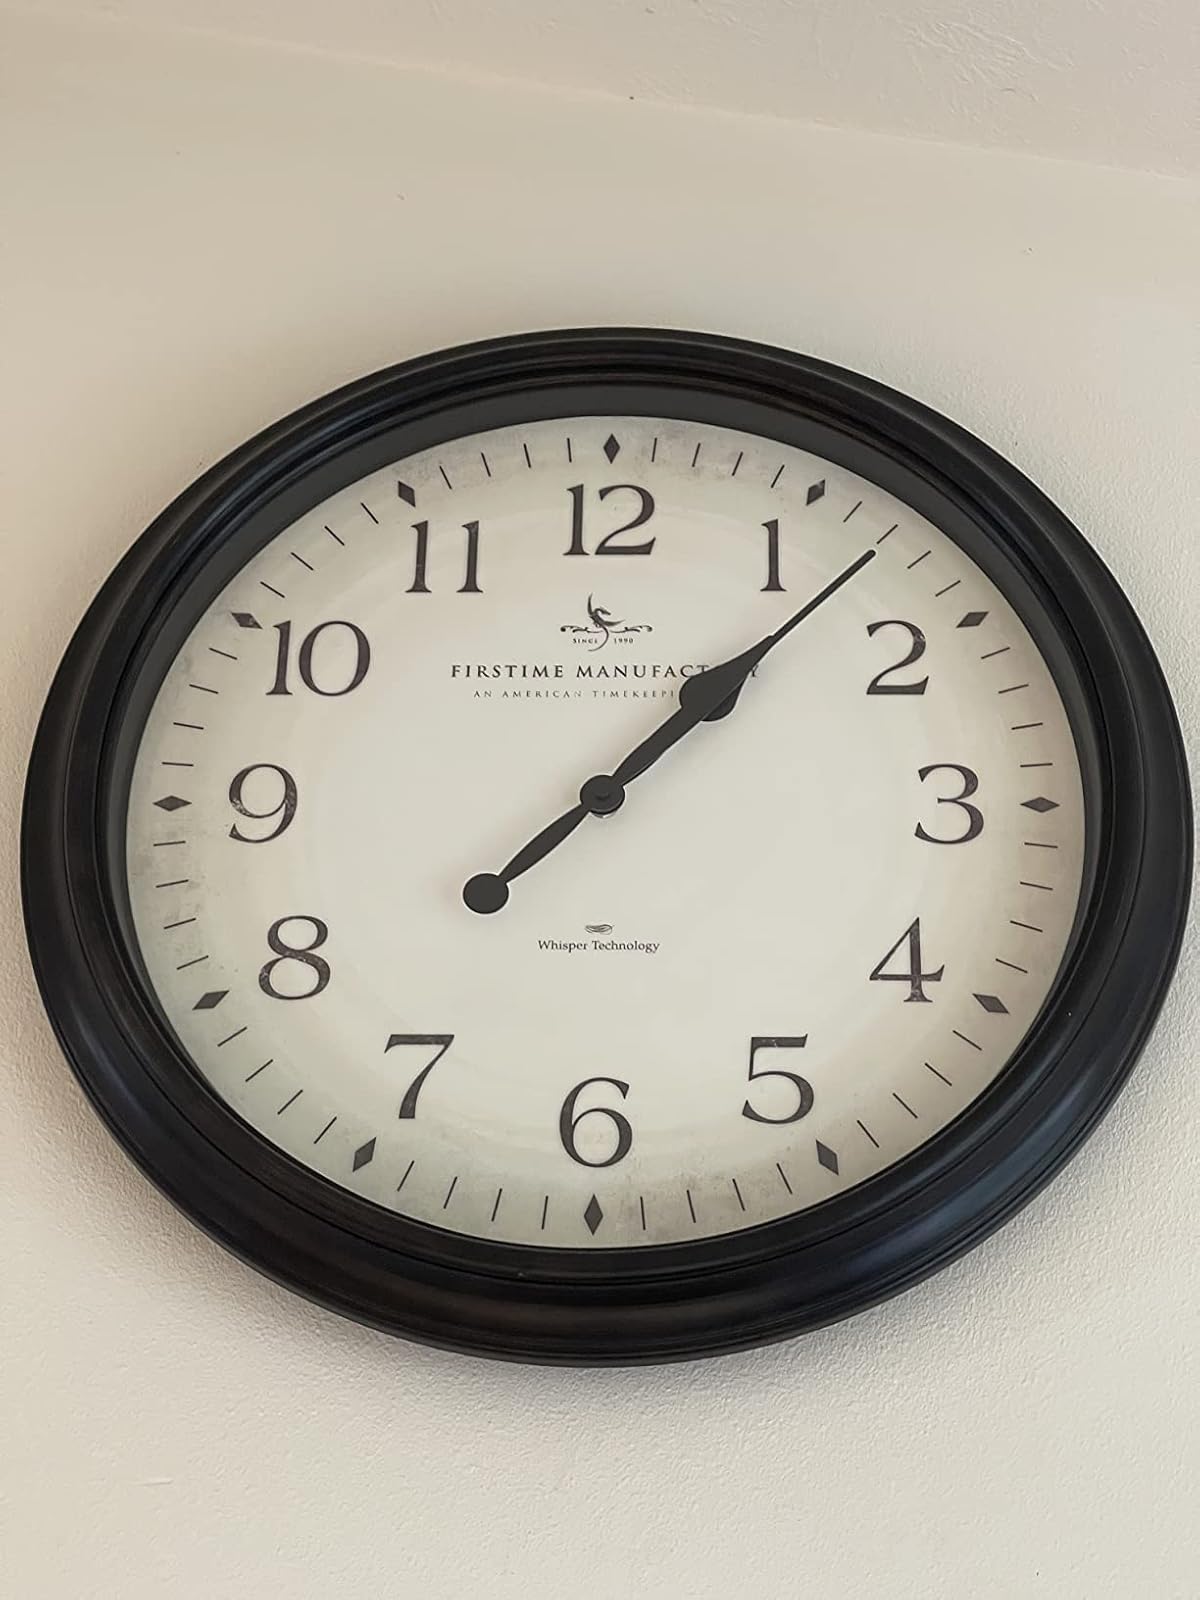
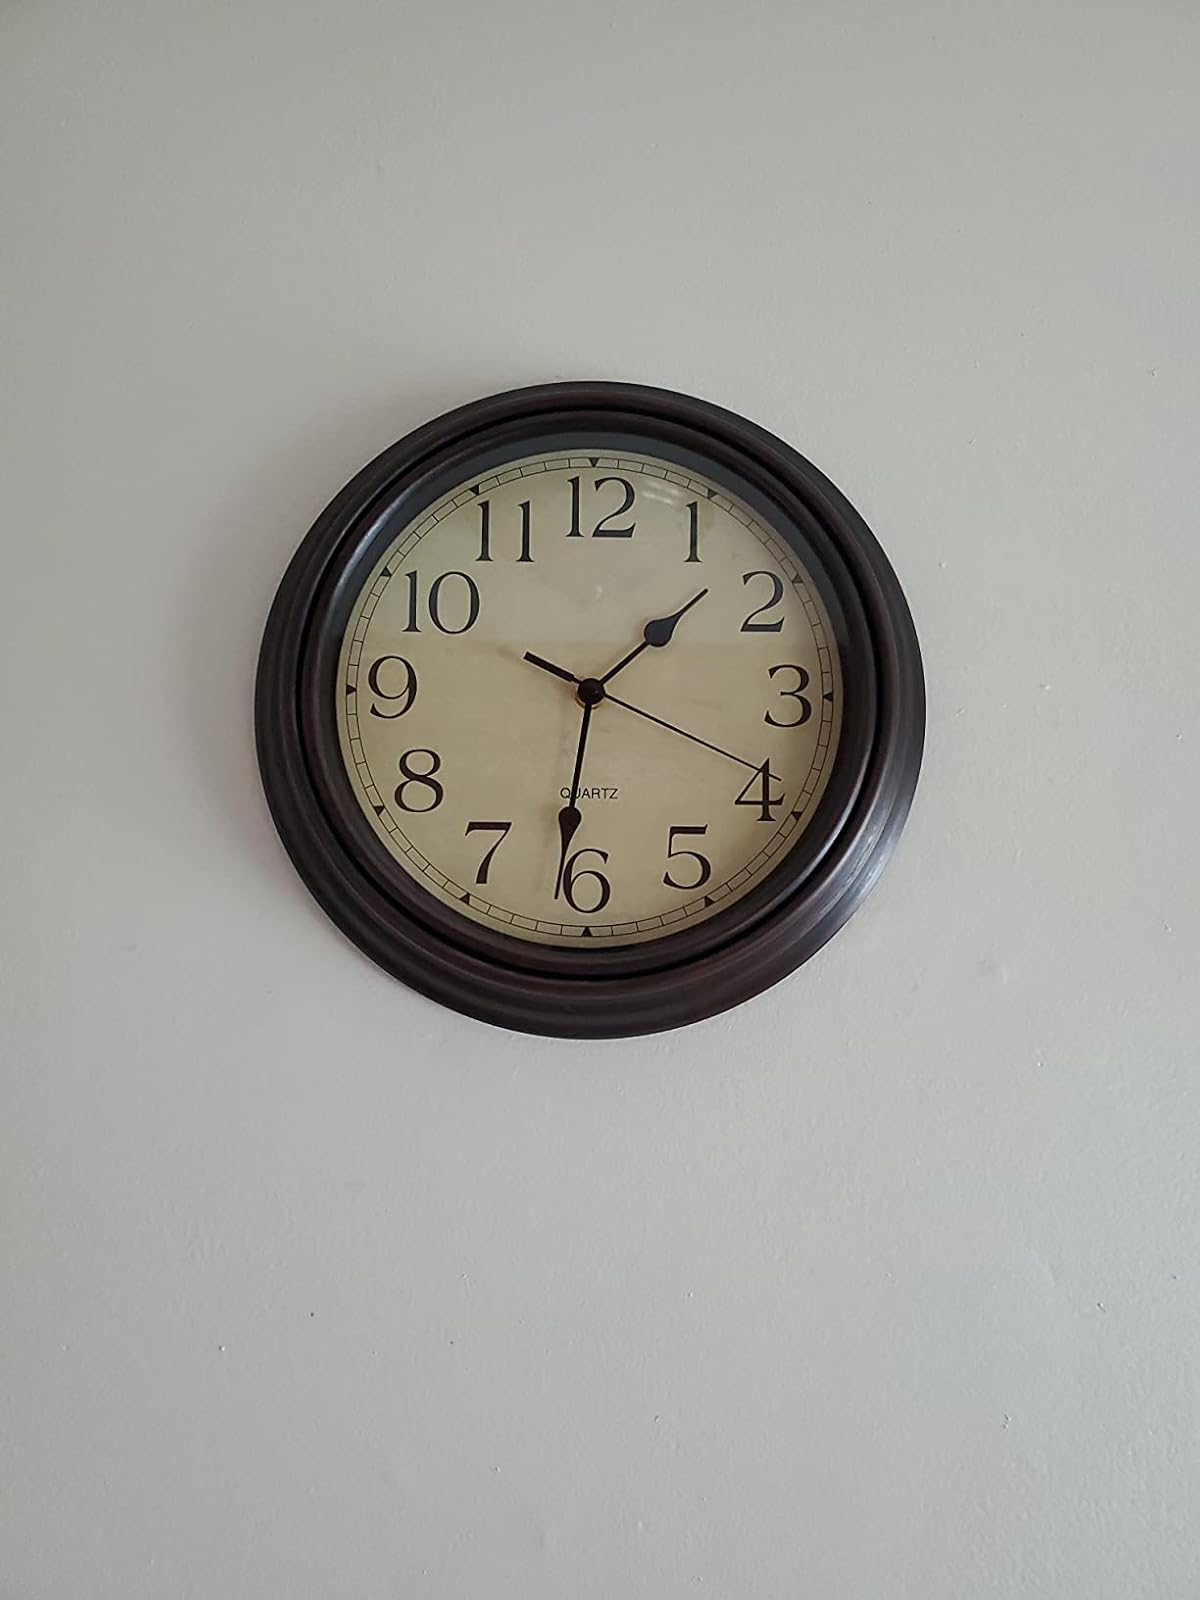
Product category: clock
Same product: no